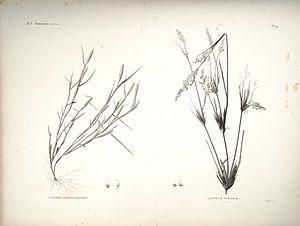
Panicum turgidum est une espèce de plantes monocotylédones de la famille des Poaceae, sous-famille des Panicoideae, originaire des régions arides de l'Ancien Monde.